Myrtos

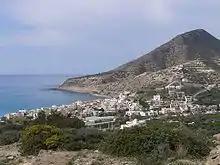

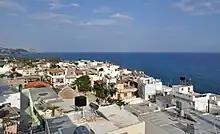
Myrtos: general view

Myrtos is a coastal village and a community in the west of the municipality of Ierapetra, in the Regional Unit (previously called prefecture) of Lasithi on the Greek island of Crete. It is located from Agios Nikolaos and from Ierapetra, on the road to Viannos. A little to the west of the village is the iconic conical Kolektos mountain. Myrtos is situated on the Libyan Sea. The patron saint of the village is Saint Anthony.